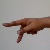
The image shows a hand gesture representing the letter 'P' in Indian Sign Language.